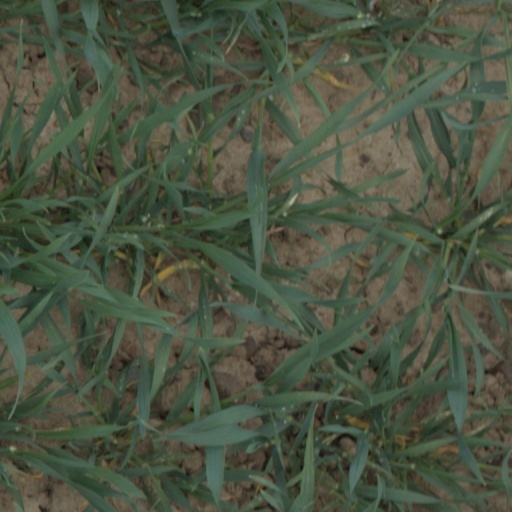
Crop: wheat